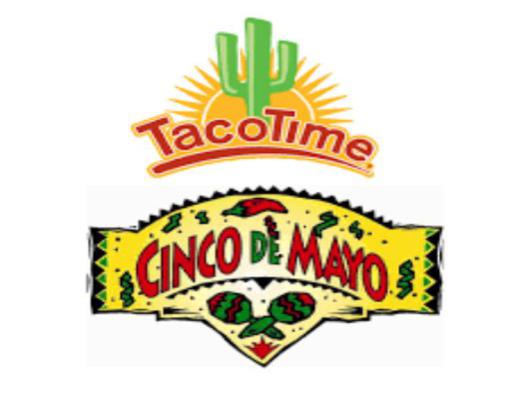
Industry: Food